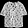
Label: Shirt